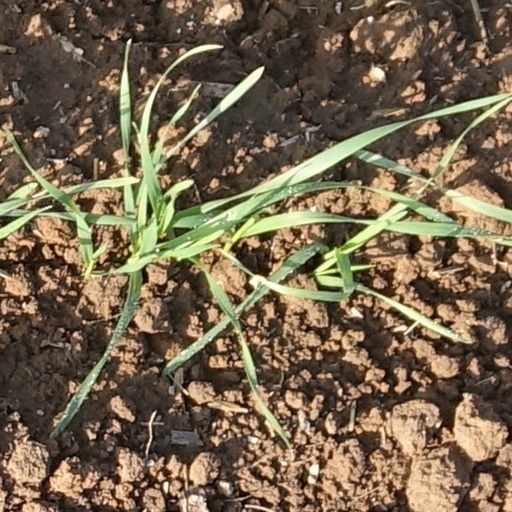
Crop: wheat